Alan Preen

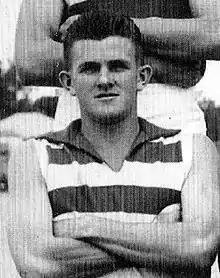
Preen during his football career

Alan Thomas Preen (4 July 1935 – 27 November 2016) was a sportsman who played Australian rules football with East Fremantle in the WANFL and first-class cricket for Western Australia during the 1950s. He is a half forward flanker in East Fremantle's official 'Team of the Century'.